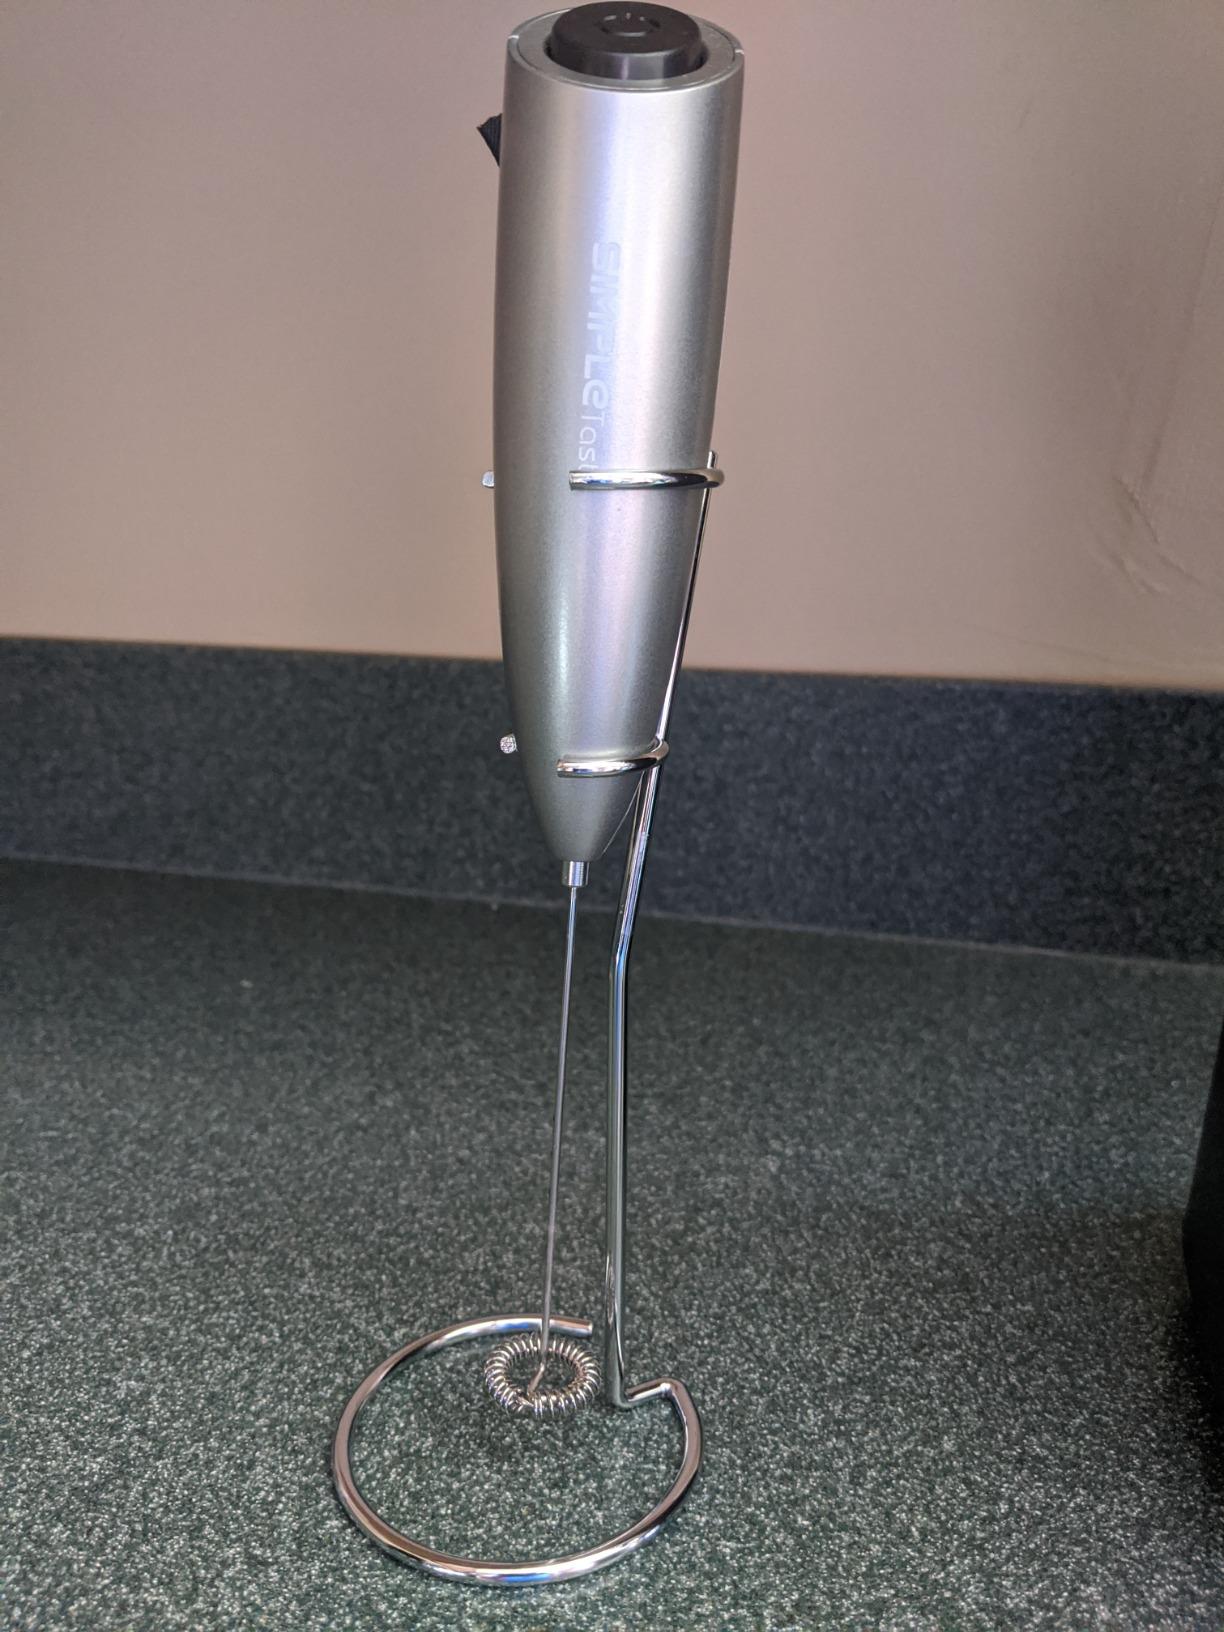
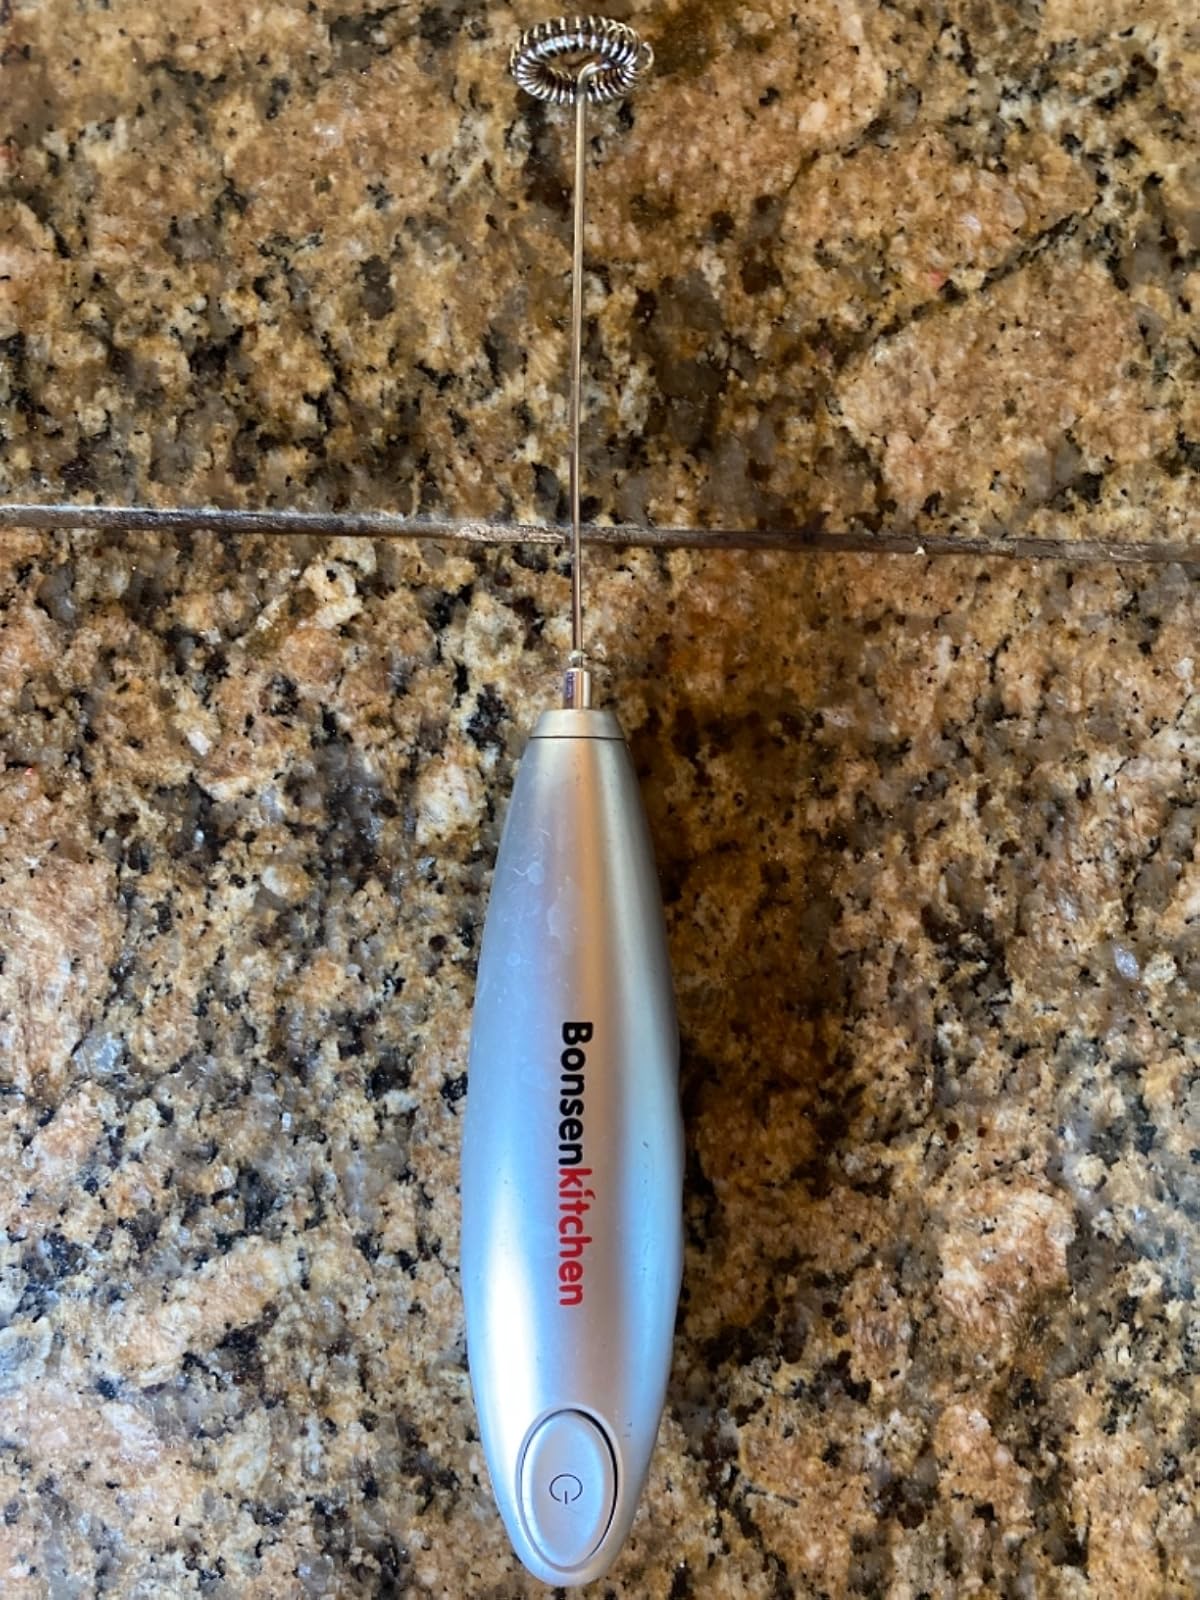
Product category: items_mixer
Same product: no